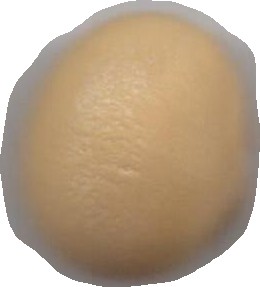
Variety: Dega